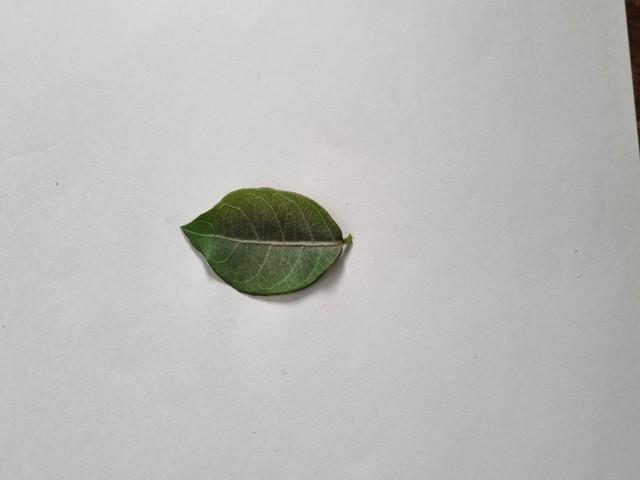
Plant: anantamul